HMCS Winnipeg (J337)

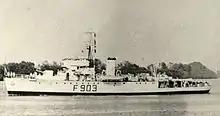
As "A.F. Dufour"

After lying in reserve for ten years, "Winnipeg" was brought back to the east coast of Canada in 1956. She was sold to Belgium and entered into service with the Belgian Navy on 7 August 1959 as "A.F. Dufour". The ship was reclassified as a coastal escort after entering service. Upon acquisition, the 20 mm anti-aircraft guns were replaced with 40 mm anti-aircraft guns in single mounts. In 1960, the ship took part in Operation Camoens in the Belgian Congo. On 7 November 1966, the ship sold to M. Bakker P.V.B.A and broken up for scrap.